Georgi Smurov

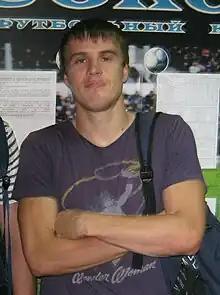
Smurov in 2012

He made his debut in the Russian Premier League in 2005 for FC Rostov.